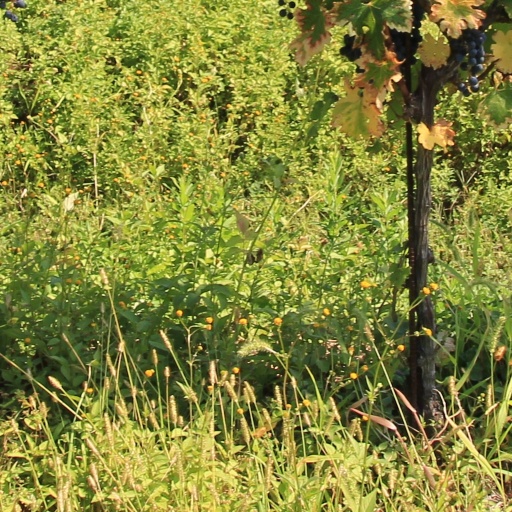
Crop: grape